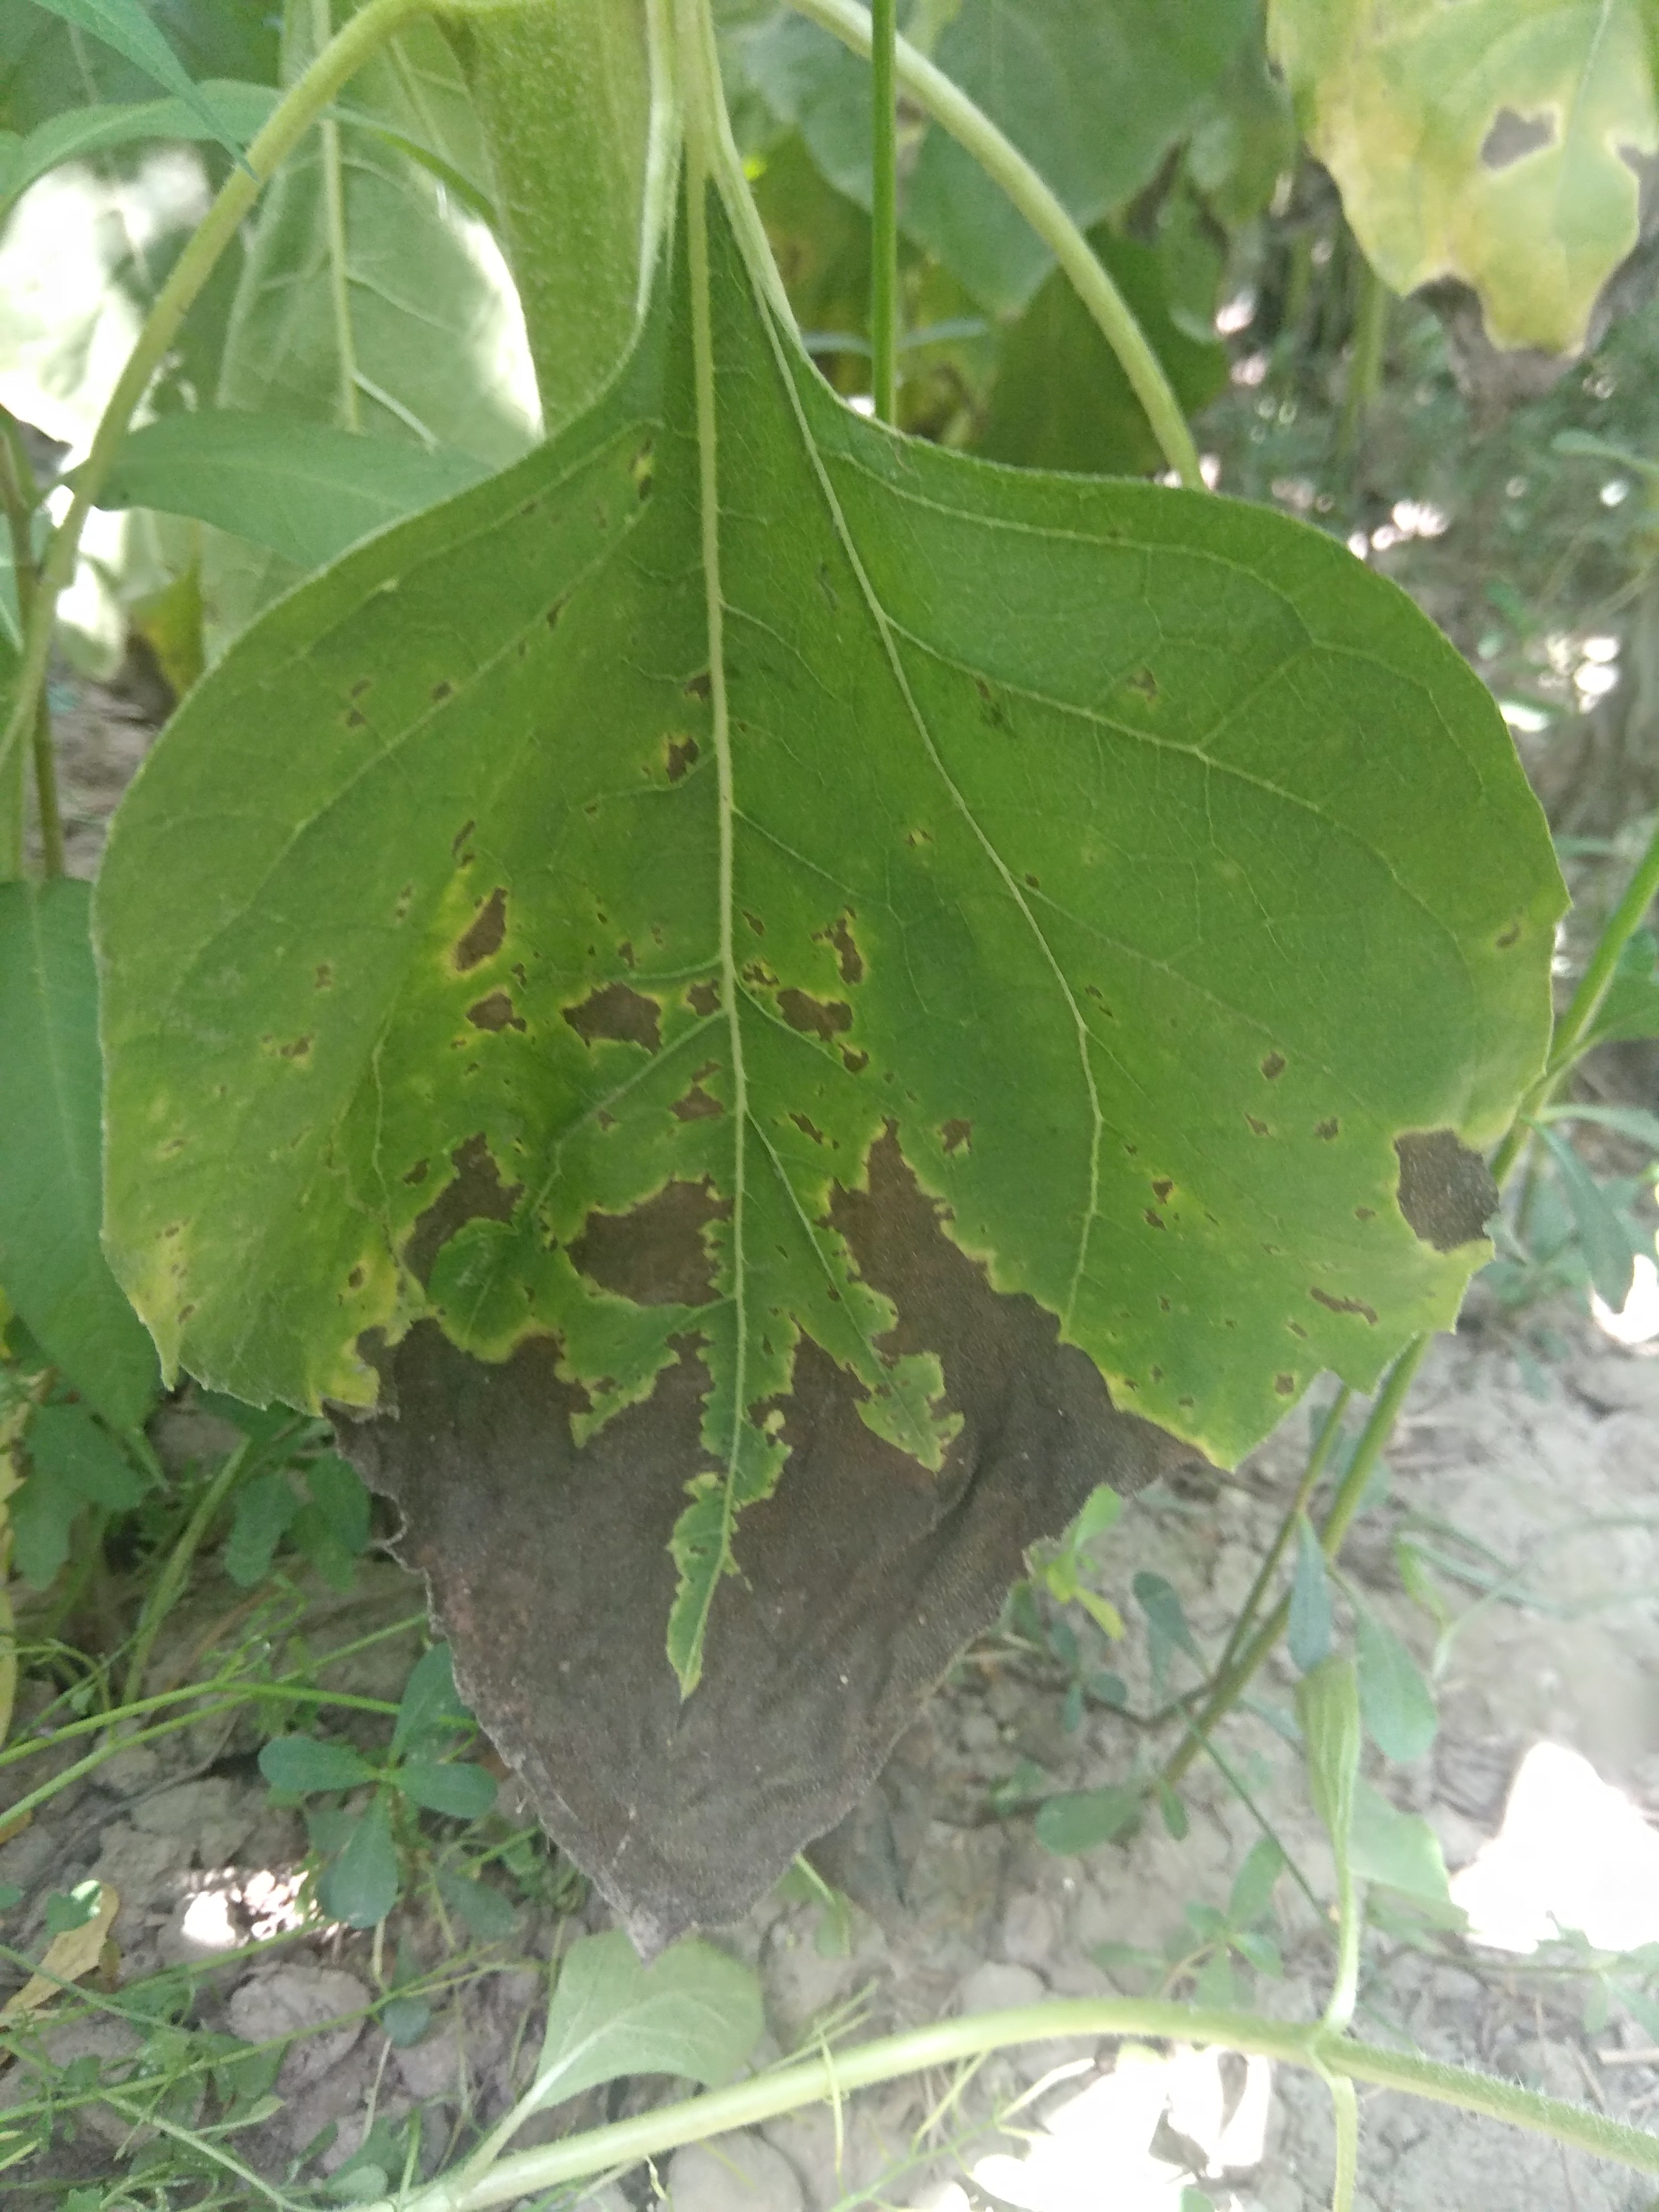
Label: Leaf_scars